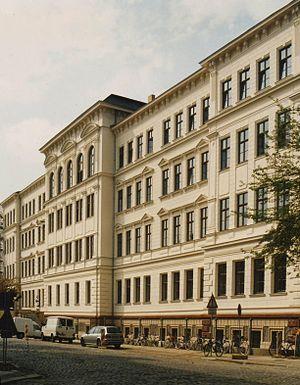
L’école Saint-Thomas de Leipzig est un Gymnasium public avec internat de Leipzig.